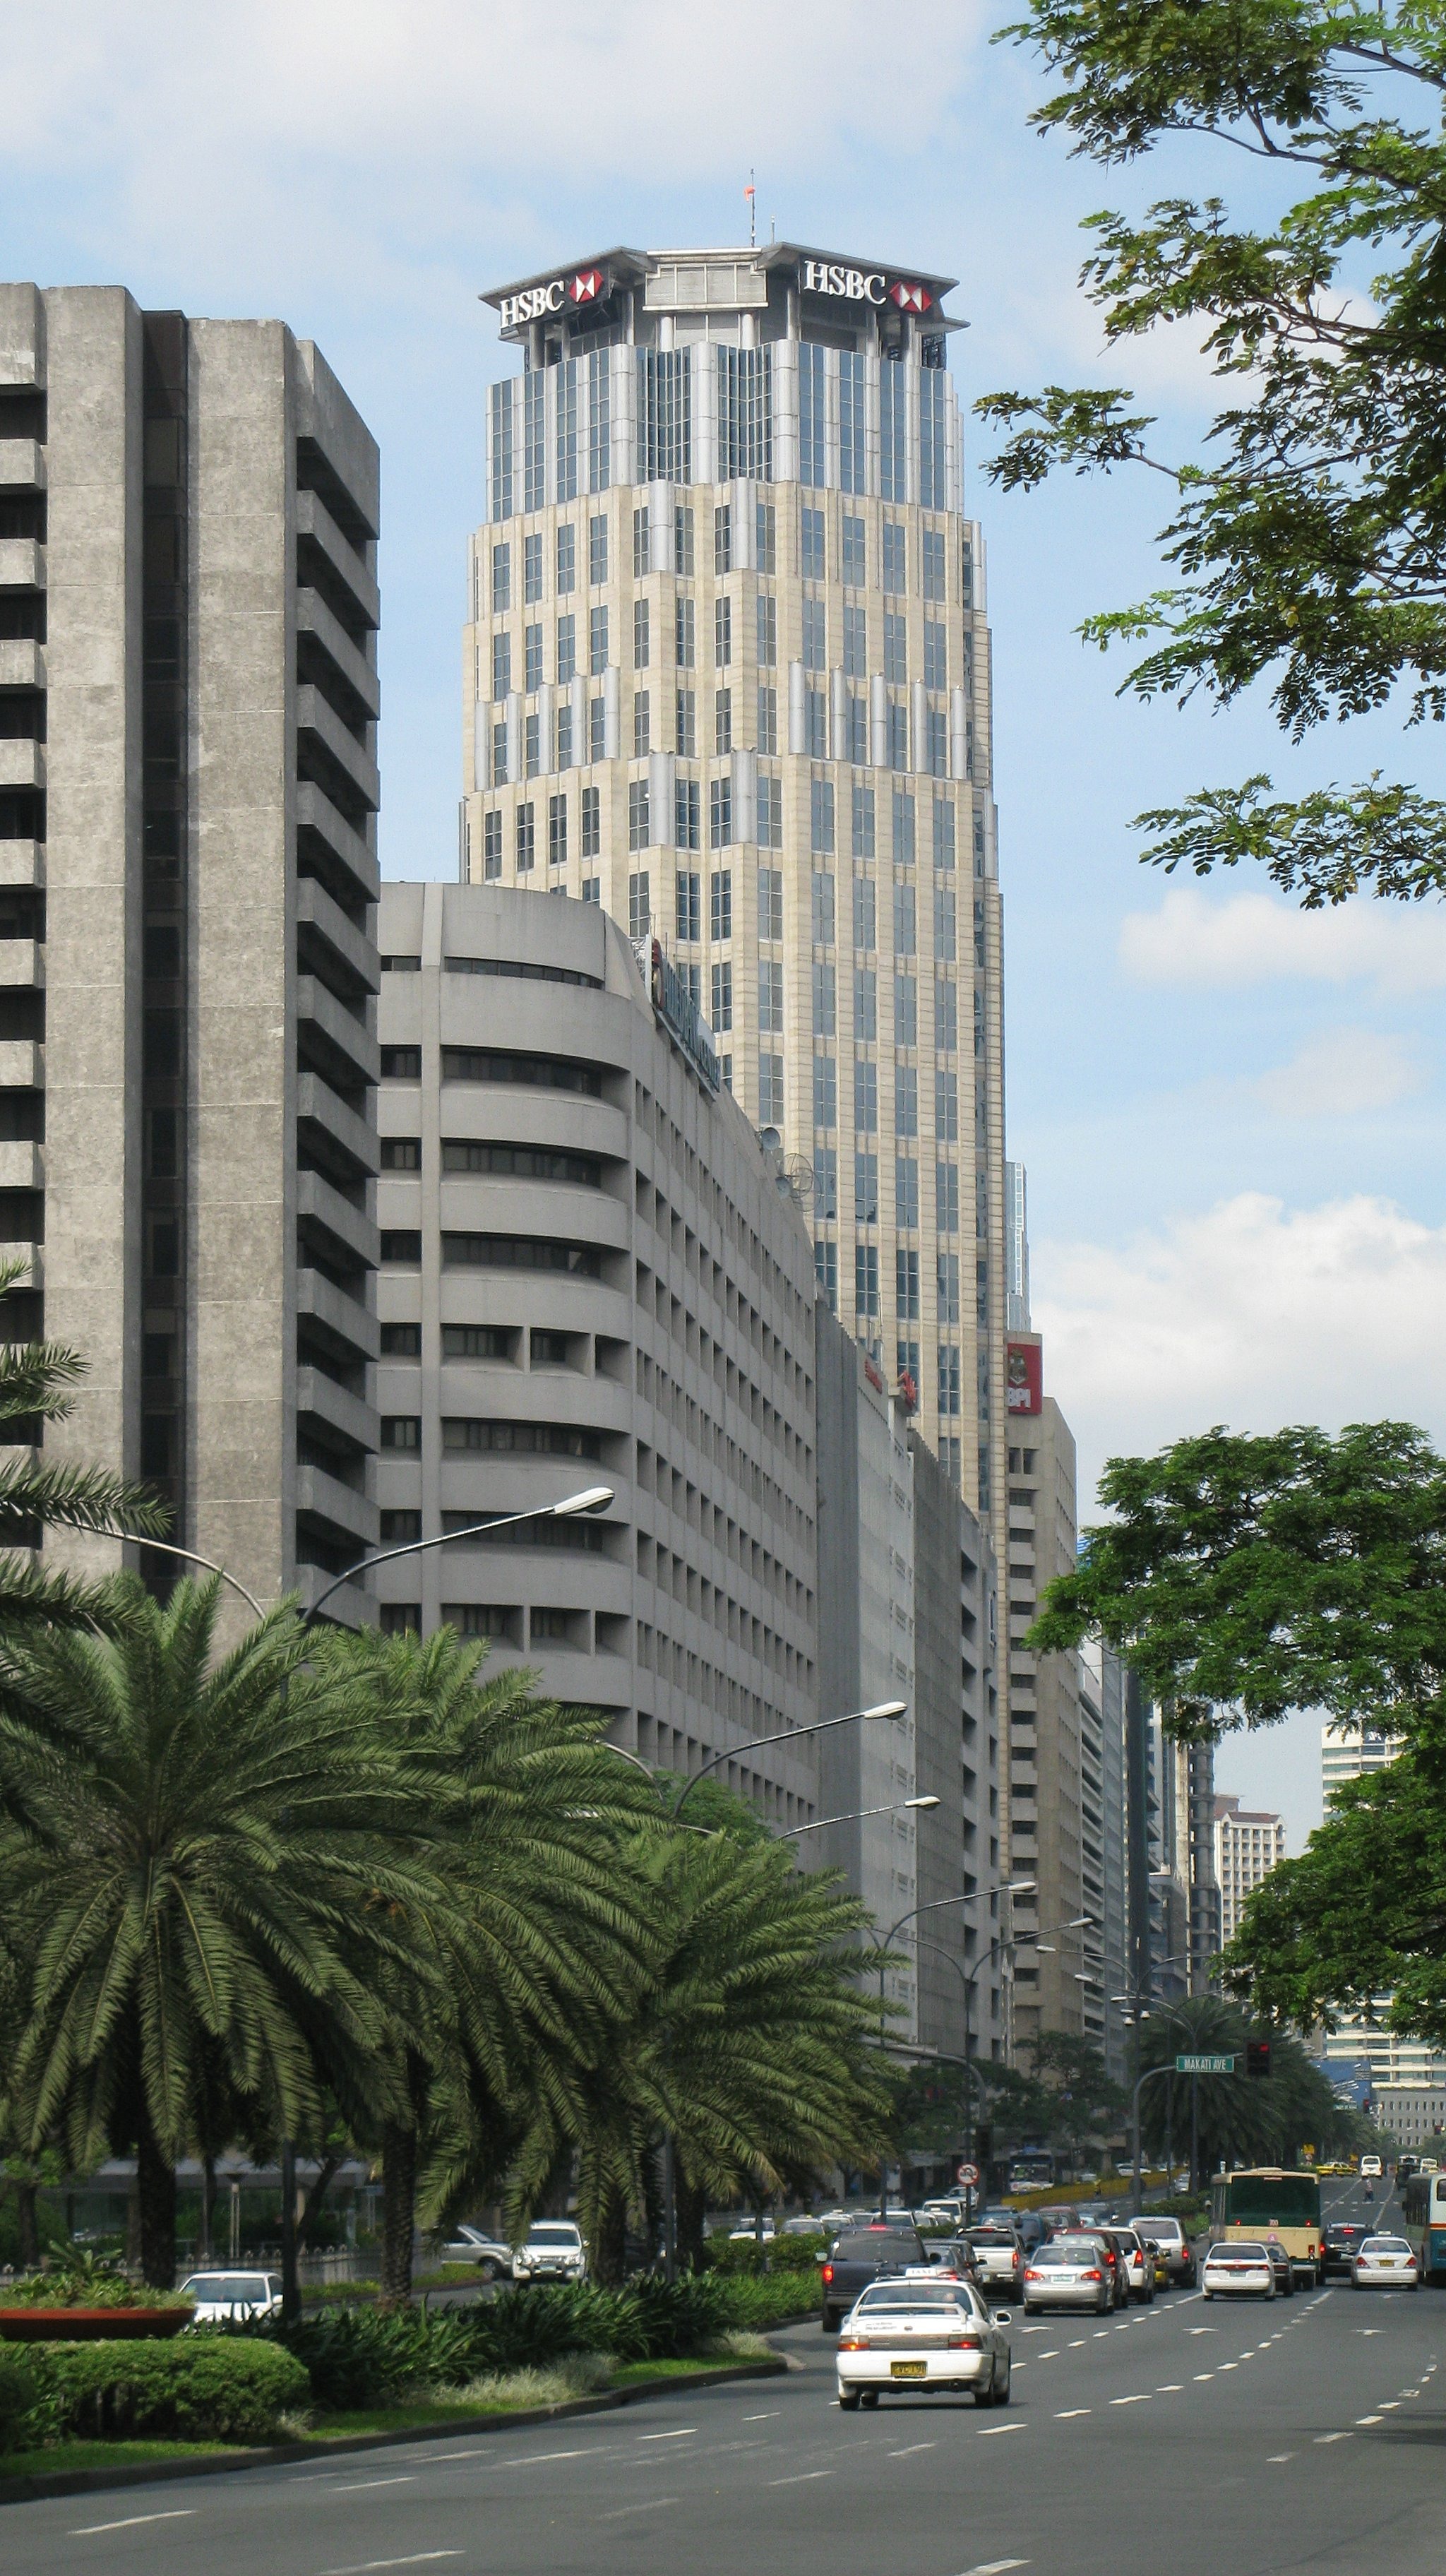
architecture, road, skyline, street, building, city, skyscraper, urban, cityscape, downtown, tower, scenic, scenery, landmark, facade, metropolitan, tower block, buildings, philippines, metropolis, condominium, neighbourhood, urban area, residential area, human settlement, metropolitan area